Ohio Naval Militia

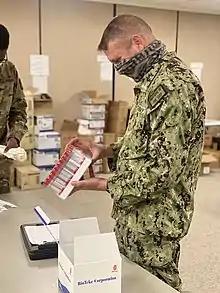
A member of the Ohio Naval Militia inventories Covid-19 testing kits.

The ONM assists in natural disasters or other emergencies, as called upon by the governor or the Adjutant General.